Savva Chevakinsky

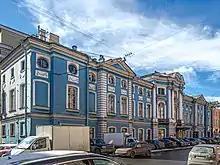
The , at the junction of Malaya Sadovaya Street and Italyanskaya Street

Chevakinsky's largest building in Saint Petersburg was the St. Nicholas Naval Cathedral (1753–1762) with a separate tiered bell tower (1756–1758). He also rebuilt the Kunstkamera, the museum of anthropology and ethnography established by Peter the Great.